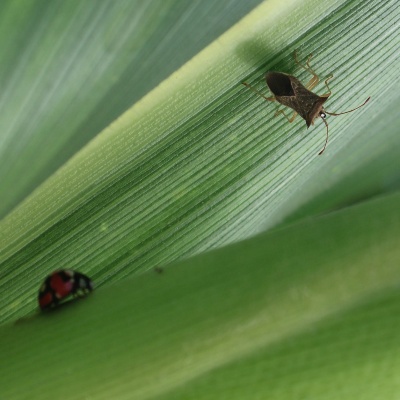
Crop: Maize
Condition: leaf beetle